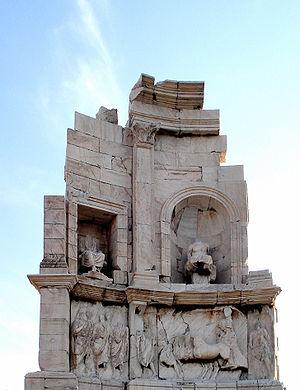
Julia Balbilla, née en 72 et décédée après 130, est une poétesse grecque de l'Empire romain, ayant une ascendance grecque de Commagène.
Caius Iulius Antiochus Epiphanes Philopappus, dit Philopappos, est un sénateur romain ayant une ascendance royale de Commagène, consul suffect en 109 sous le règne de Trajan.
Gaius Julius Antiochos IV est le dernier roi de Commagène. Il a régné entre 38 et 72 comme roi client de l'Empire romain. Il est né avant 17 et mort après 72.